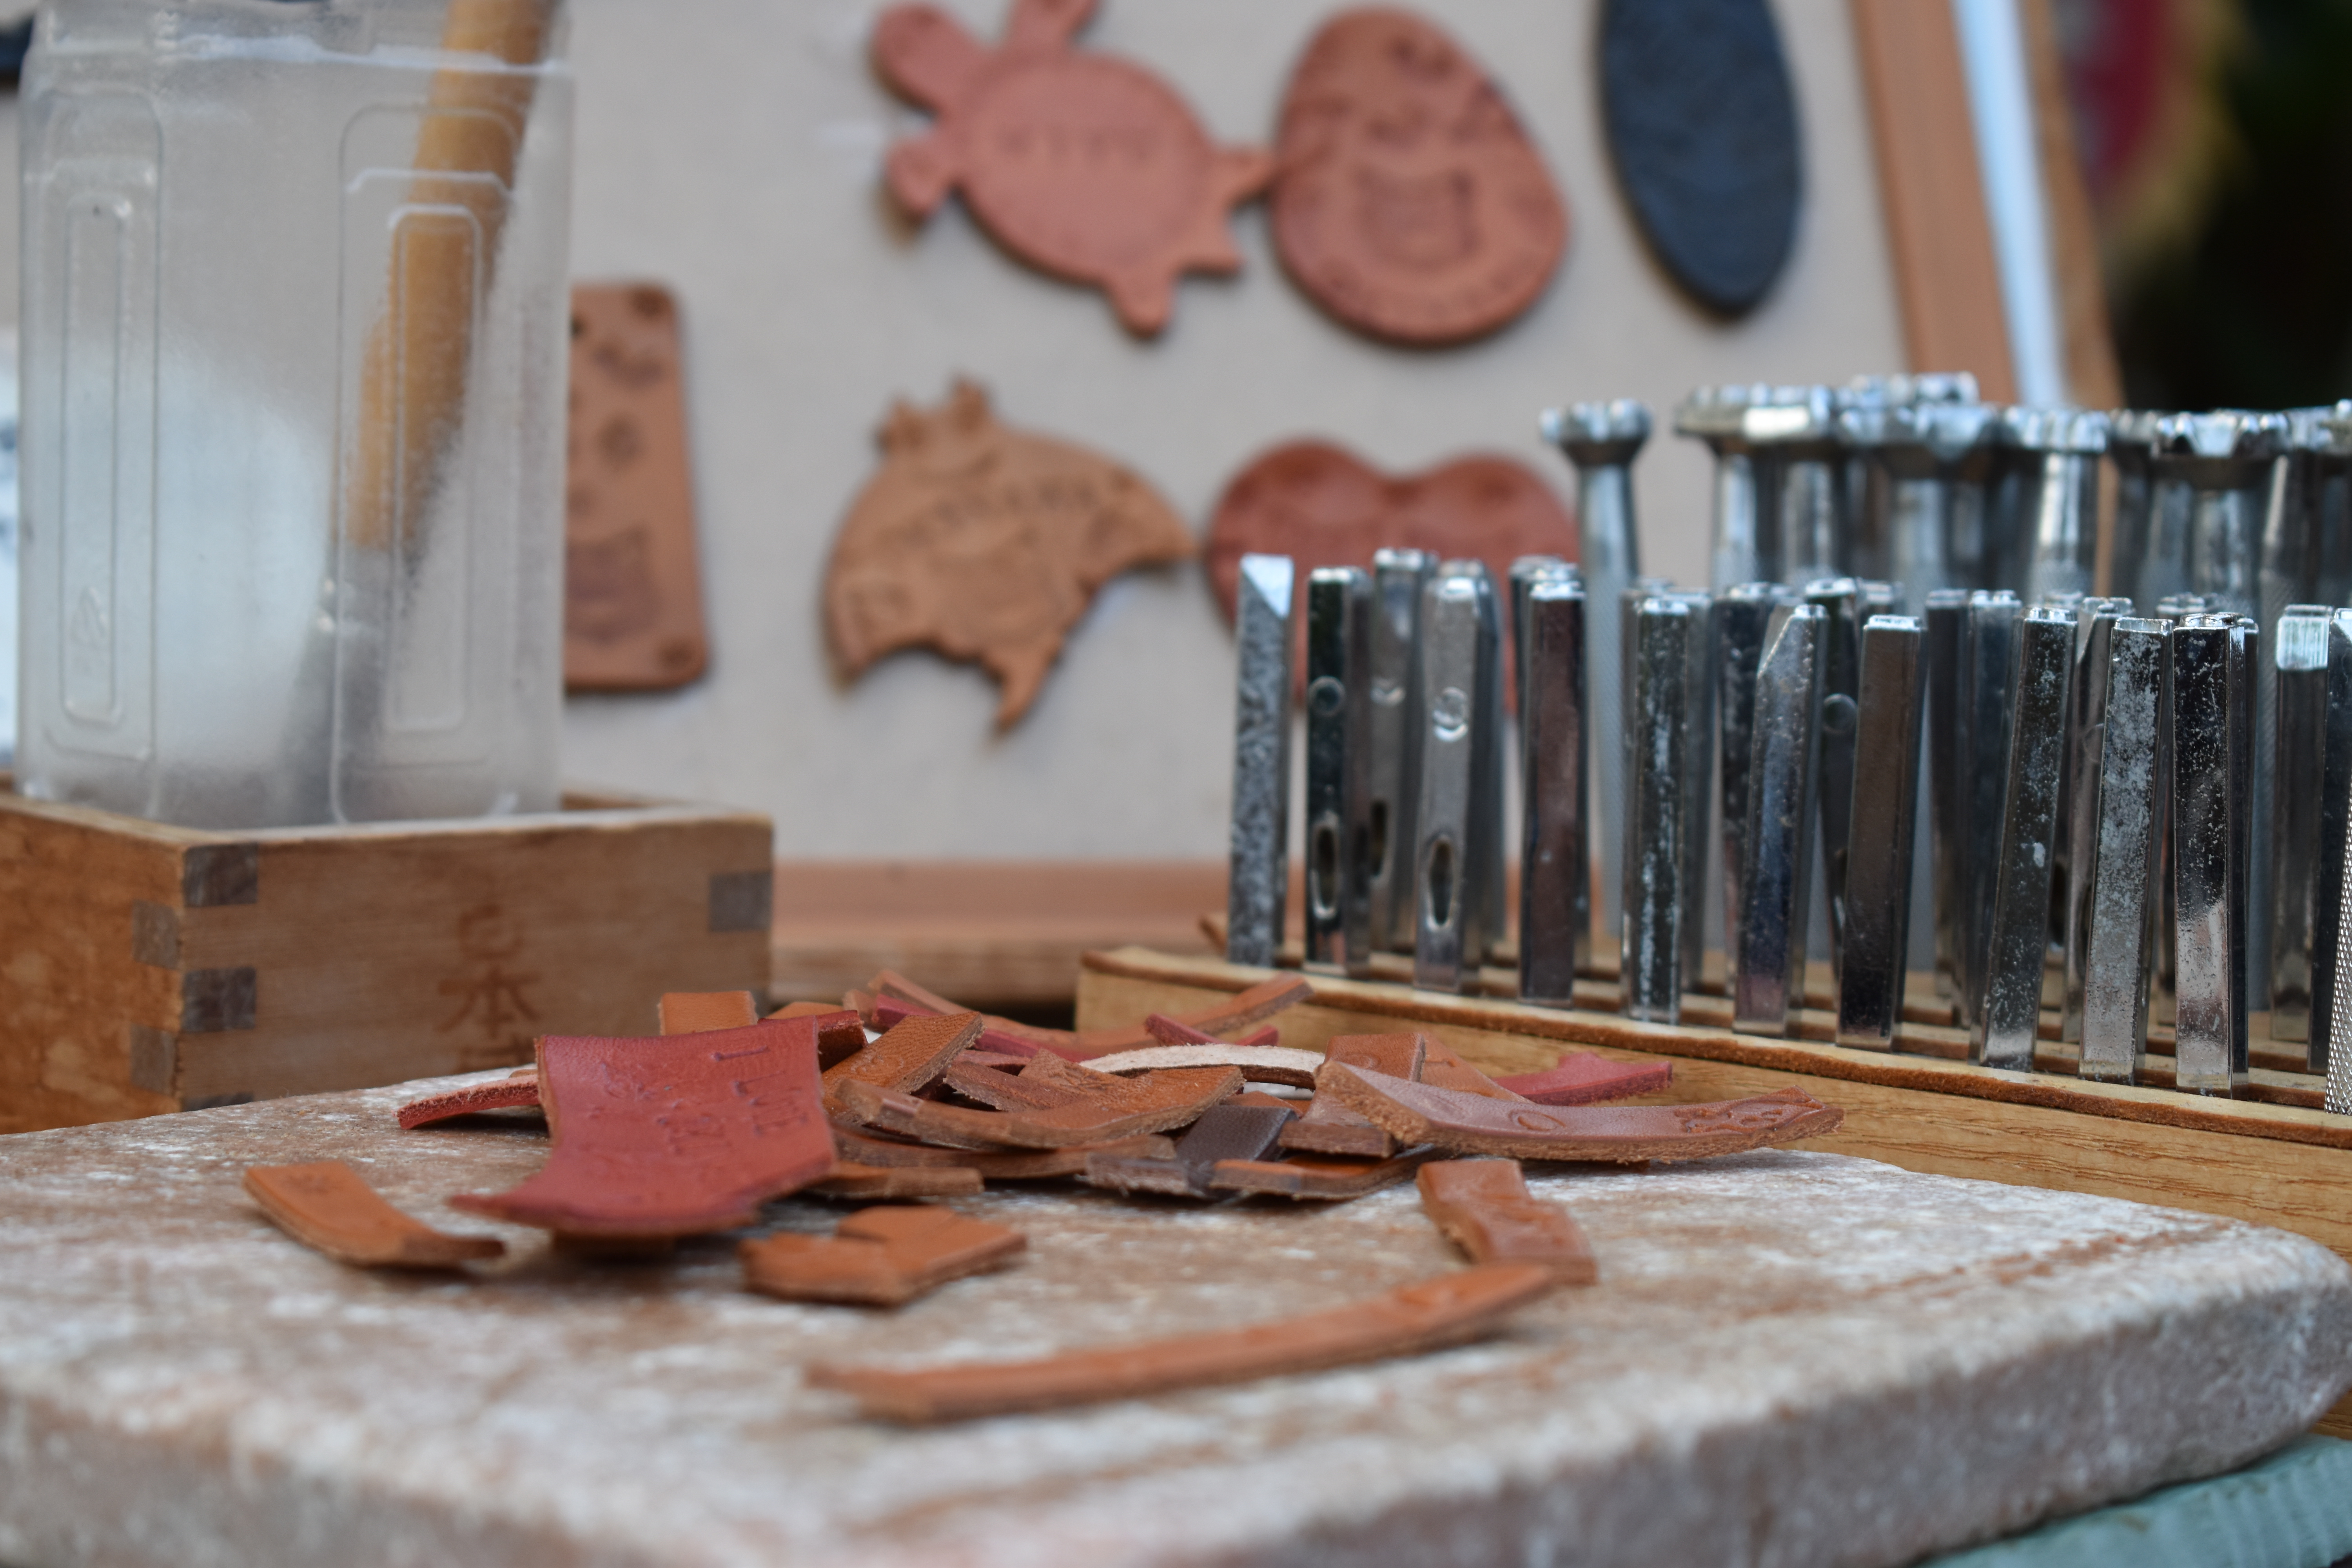
japan, travel, adventure, explore, solo, trip, wood